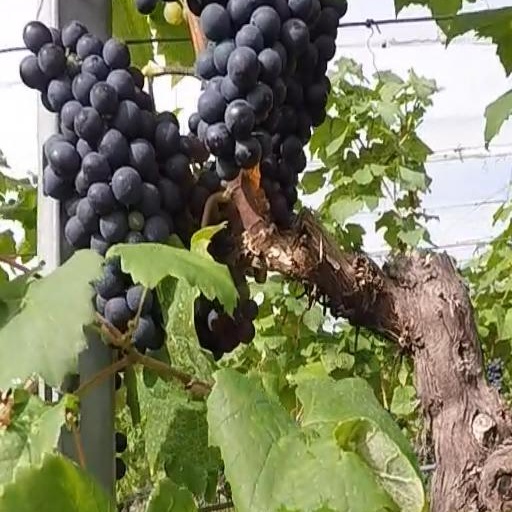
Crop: grape